Question: What is behind the man?
Tambaya: Meye a bayan mutumin?
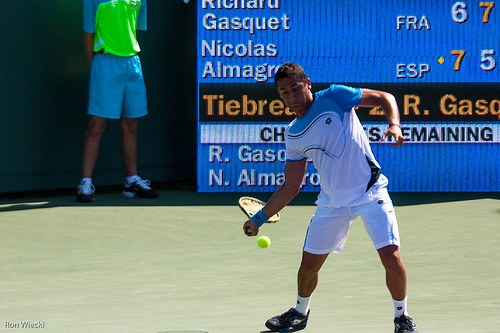
Answer: A scoreboard.
Amsa: Allon rubuta makin wasa.